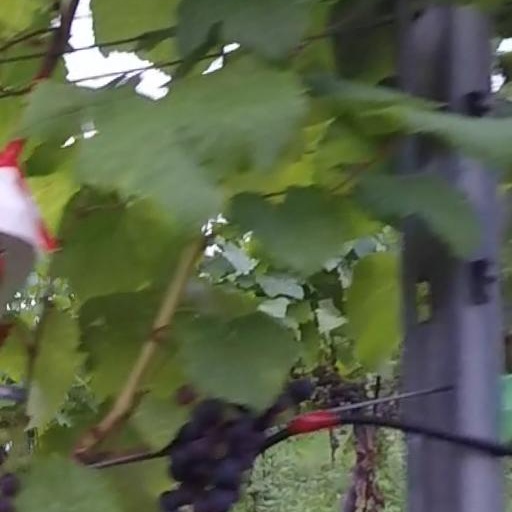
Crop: grape